Saint Peter

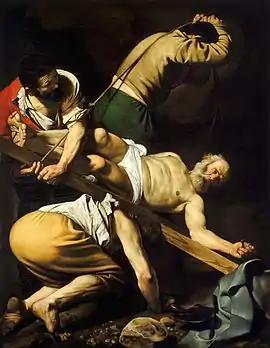
"The Crucifixion of Saint Peter" (1601) by Caravaggio

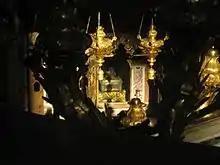
Looking down into the "confessio" near the tomb of Apostle Peter, St. Peter's Basilica, Rome

The Catholic Church speaks of the pope, the bishop of Rome, as the successor of Saint Peter. This is often interpreted to imply that Peter was the first Bishop of Rome. However, it is also said that the institution of the papacy is not dependent on the idea that Peter was Bishop of Rome or even on his ever having been in Rome.